Paso Robles, California

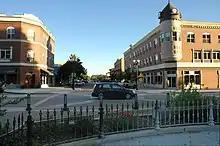

In 1889, the same year that Paso Robles incorporated as a city, construction began on a new hotel. The hotel required over one million bricks and cost $160,000. The El Paso de Robles Hotel opened for business in 1891. The hotel was three stories tall and built of solid masonry, set off by sandstone arches. This ensured the hotel was completely fireproof. The hotel also featured a garden and nine-hole golf course. Inside, it had a library, a beauty salon, a barber shop, and various billiard and lounging rooms. The new hotel also offered an improved hot-spring plunge bath and 32 individual bath rooms. The plunge bath was considered one of the finest and most complete of its time in the United States.